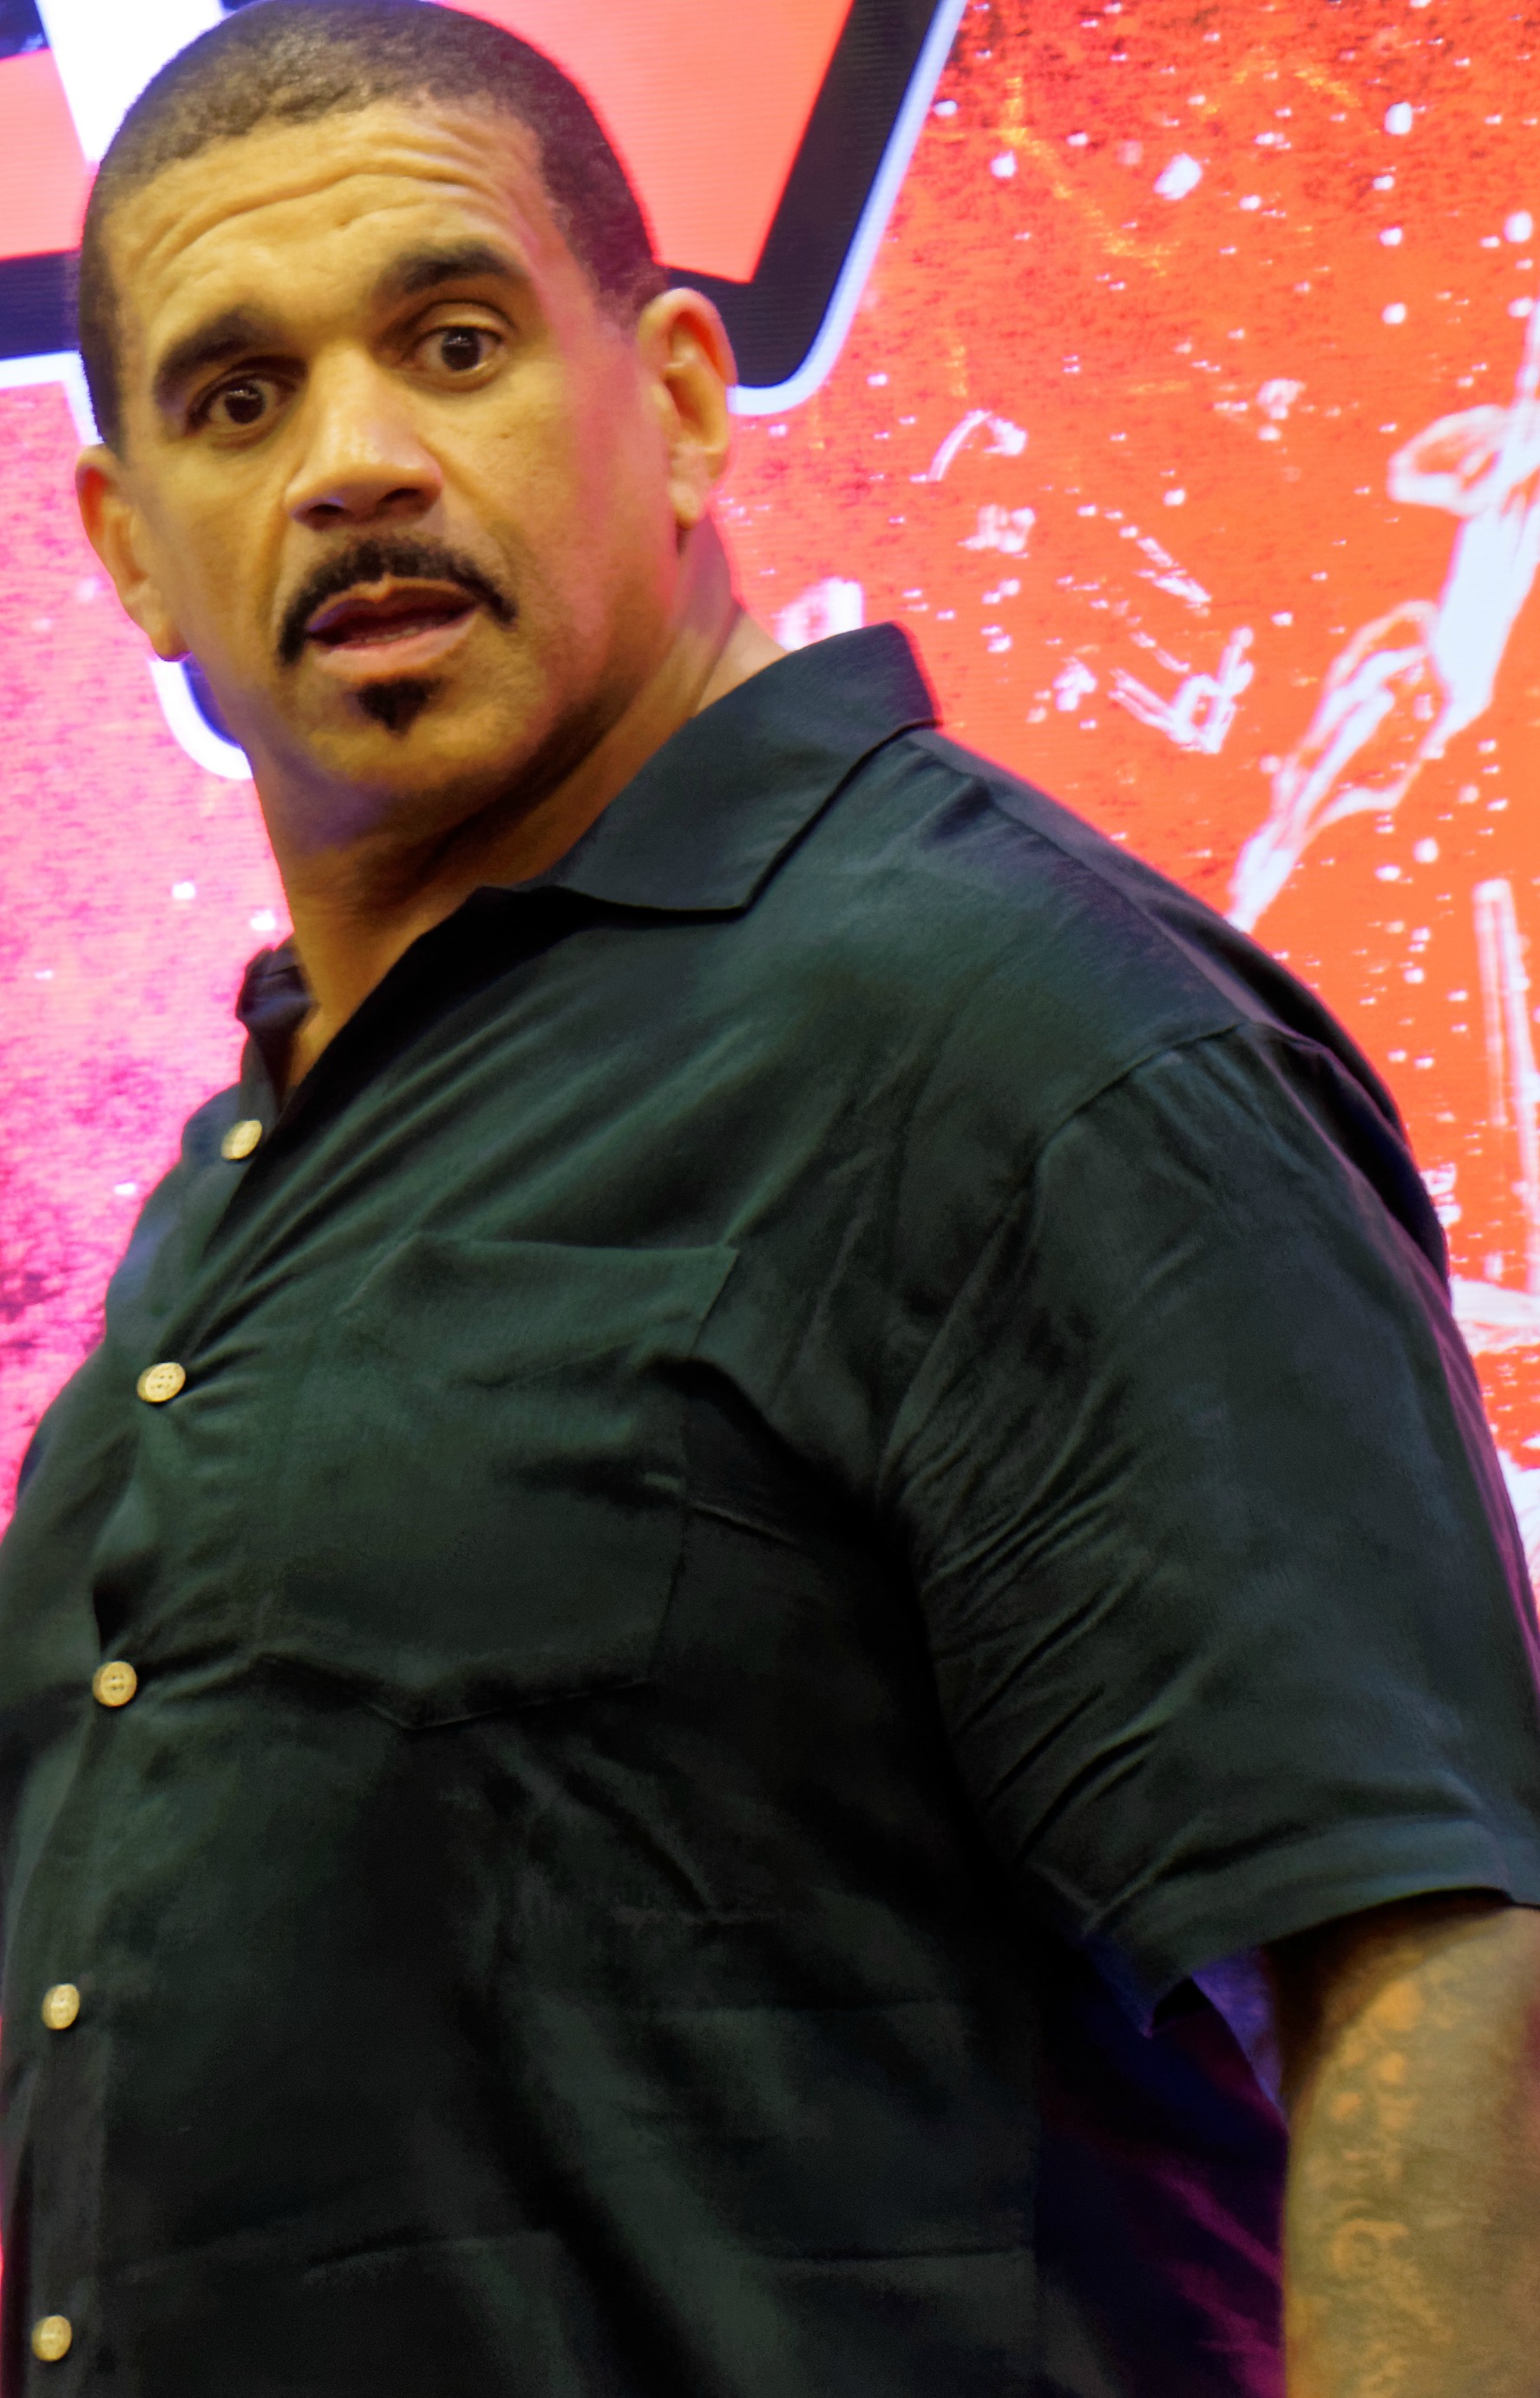
เดอะก็อดฟาเธอร์ (นักมวยปล้ำ)

| name = The Godfather
| birthname = Charles Thomas Wright
| image = Charles Wright AKA The Godfather WrestleMania 32 Axxess.jpg
| names = Baron SamediThe GodfatherThe GoodfatherKamaKama MustafaPapa ShangoPimp FatherRocky Las VegasSir CharlesThe Soultaker
| height = 6 ft 6 in
| weight = 330 lb
| children = 4
| birth_place = Las Vegas, Nevada, U.S.
| resides = Las Vegas, Nevada
| billed = Glossary of professional wrestling terms#Parts Unknown|Parts Unknown, as Papa ShangoLas Vegas, Nevada, as The Godfather
| trainer = Larry Sharpe (wrestler)|Larry Sharpe
| debut = 1989
ชาลส์ ไรต์ (Charles Wright) เกิด 16 พฤษภาคม ค.ศ. 1961 เป็นนักมวยปล้ำอาชีพชาวอเมริกันที่รู้จักในการทำงานกับ WWE ตลอดปี 1990 และช่วงต้นยุค 2000 เขาได้ใช้ชื่อในการปล้ำว่า Sir Charles, Papa Shango, Kama, Kama Mustafa, The Godfather,  และ The Goodfather. เขาเคยได้แชมป์ USWA Unified World Heavyweight Championship|USWA Unified World Heavyweight Champion 2สมัย, แชมป์ WWE Intercontinental Championship|WWF Intercontinental Champion 1สมัย, และ World Tag Team Championship (WWE)|WWF Tag Team Champion 1สมัย (กับ Barry Buchanan|Bull Buchanan) เขาเคยเป็นคู่เอก Saturday Night's Main Event results#Saturday Night's Main Event XXXI|Saturday Night's Main Event XXXI กับ เบรต ฮาร์ต ชิงแชมป์ WWE World Heavyweight Championship|WWF Championship ในปี 2016 เขาได้รับการบรรจุชื่อเข้าสู่หอเกียรติยศดับเบิลยูดับเบิลยูอีในกิมมิคของ เดอะก็อดฟาเธอร์
== แชมป์และรางวัล ==
* Pro Wrestling Illustrated
** PWI ranked him #353 of the 500 best singles wrestlers of the "PWI Years" in 2003
* United States Wrestling Association
** USWA Unified World Heavyweight Championship (USWA Unified World Heavyweight Championship#Title history|2 times)
* WWE|World Wrestling Federation/WWE
** WWE Intercontinental Championship|WWF Intercontinental Championship (List of WWE Intercontinental Champions|1 time)
** World Tag Team Championship (WWE)|WWF Tag Team Championship (List of World Tag Team Champions (WWE)|1
time) – with Barry Buchanan|Bull Buchanan
** WWE Hall of Fame (Class of 2016)
* Wrestling Observer Newsletter awards
** Wrestling Observer Newsletter awards#Worst Gimmick|Worst Gimmick (1992)
** Wrestling Observer Newsletter awards#Worst Feud of the Year|Worst Feud of the Year (1992) vs. Warrior (wrestler)|The Ultimate Warrior
** Wrestling Observer Newsletter awards#Most Embarrassing Wrestler|Most Embarrassing Wrestler (1992)
== อ้างอิง ==
== แหล่งข้อมูลอื่น ==
* WWE Hall of Fame profile of The Godfather
* WWE Alumni profile of Papa Shango
*
Navboxes|
หมวดหมู่:นักมวยปล้ำอาชีพชายชาวอเมริกันเชื้อสายแอฟริกัน
หมวดหมู่:นักมวยปล้ำอาชีพชาวอเมริกัน
หมวดหมู่:ผู้เข้าสู่หอเกียรติยศดับเบิลยูดับเบิลยูอี
หมวดหมู่:หอเกียรติยศและพิพิธภัณฑ์มวยปล้ำอาชีพ